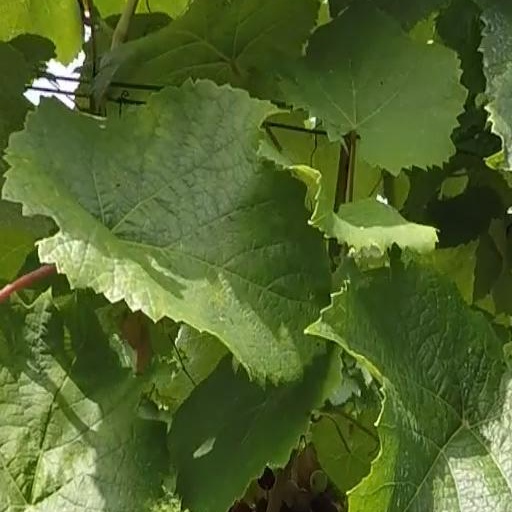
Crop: grape